Ecuadorian security crisis

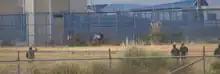
Ecuadorian Army assaulting the Litoral Penitentiary, in Guayaquil

Since around 2018, Ecuador has suffered a security crisis resulting from conflicts between criminal organizations with connections to drug trafficking.